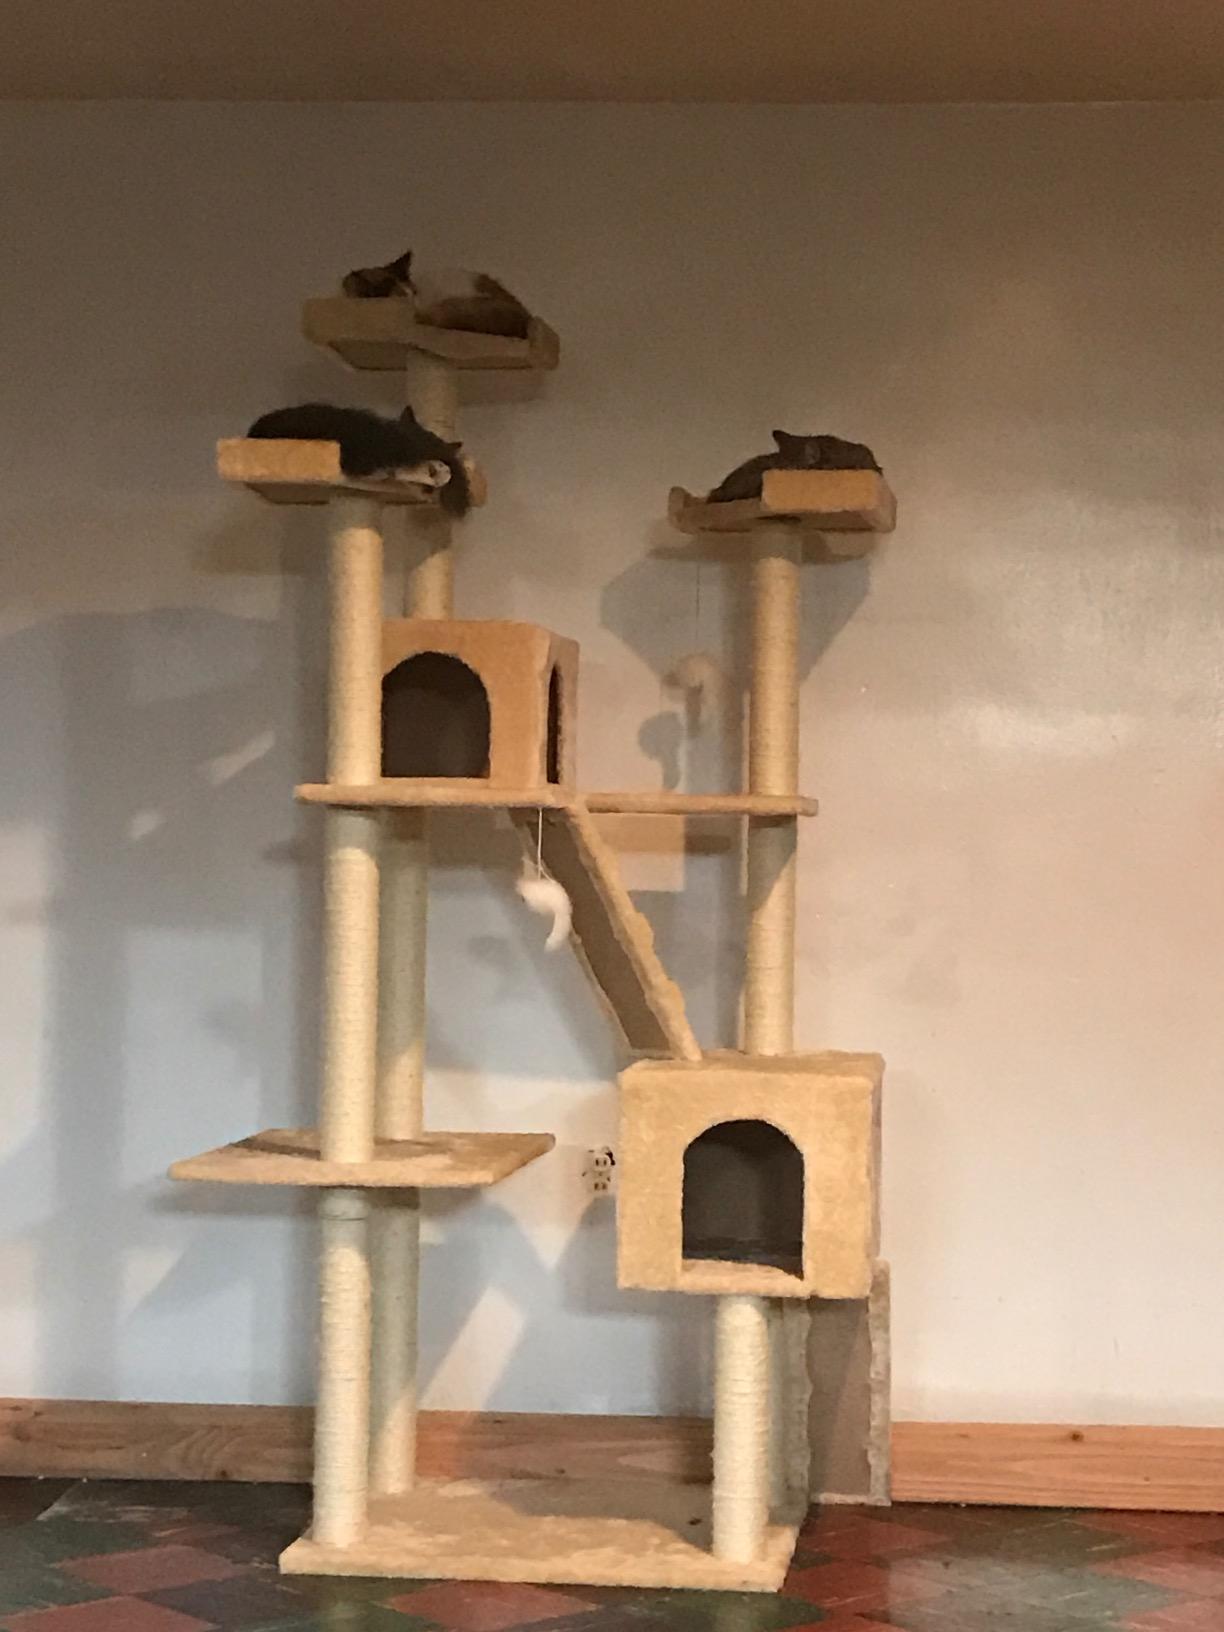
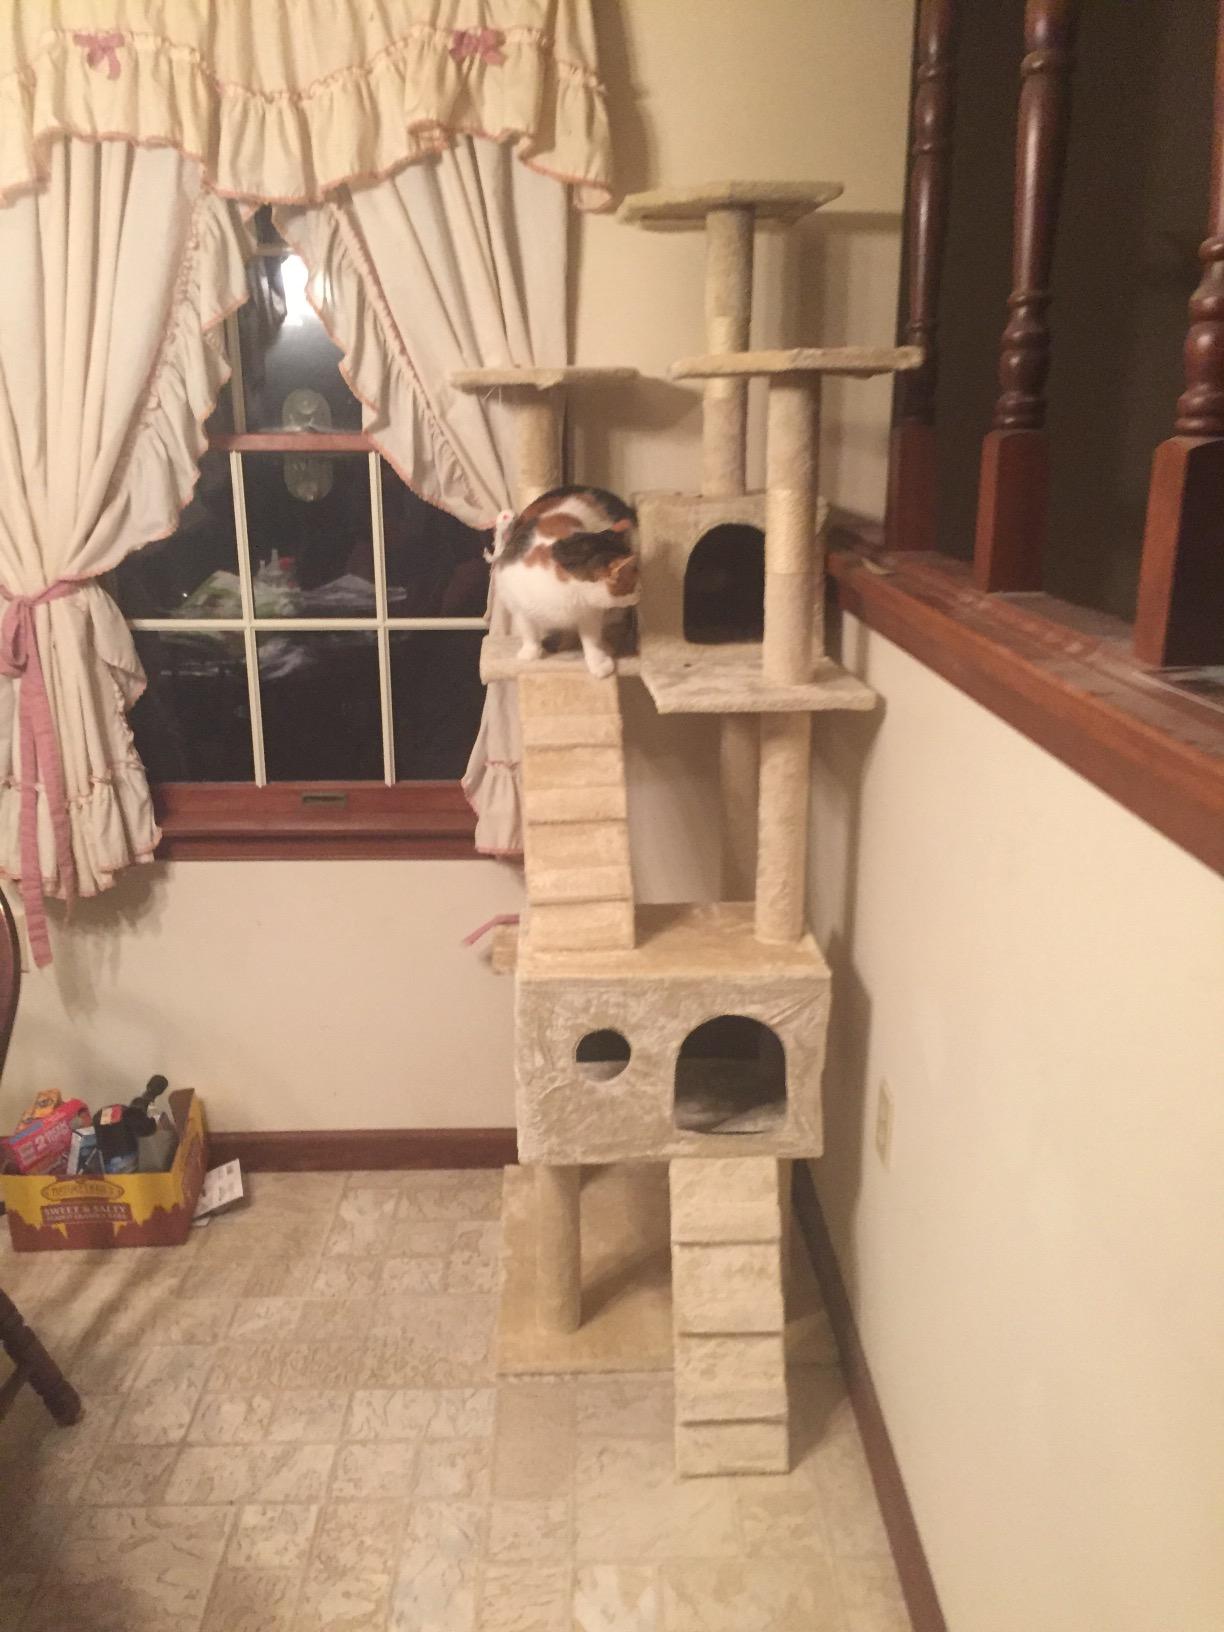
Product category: items_cat tree
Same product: yes